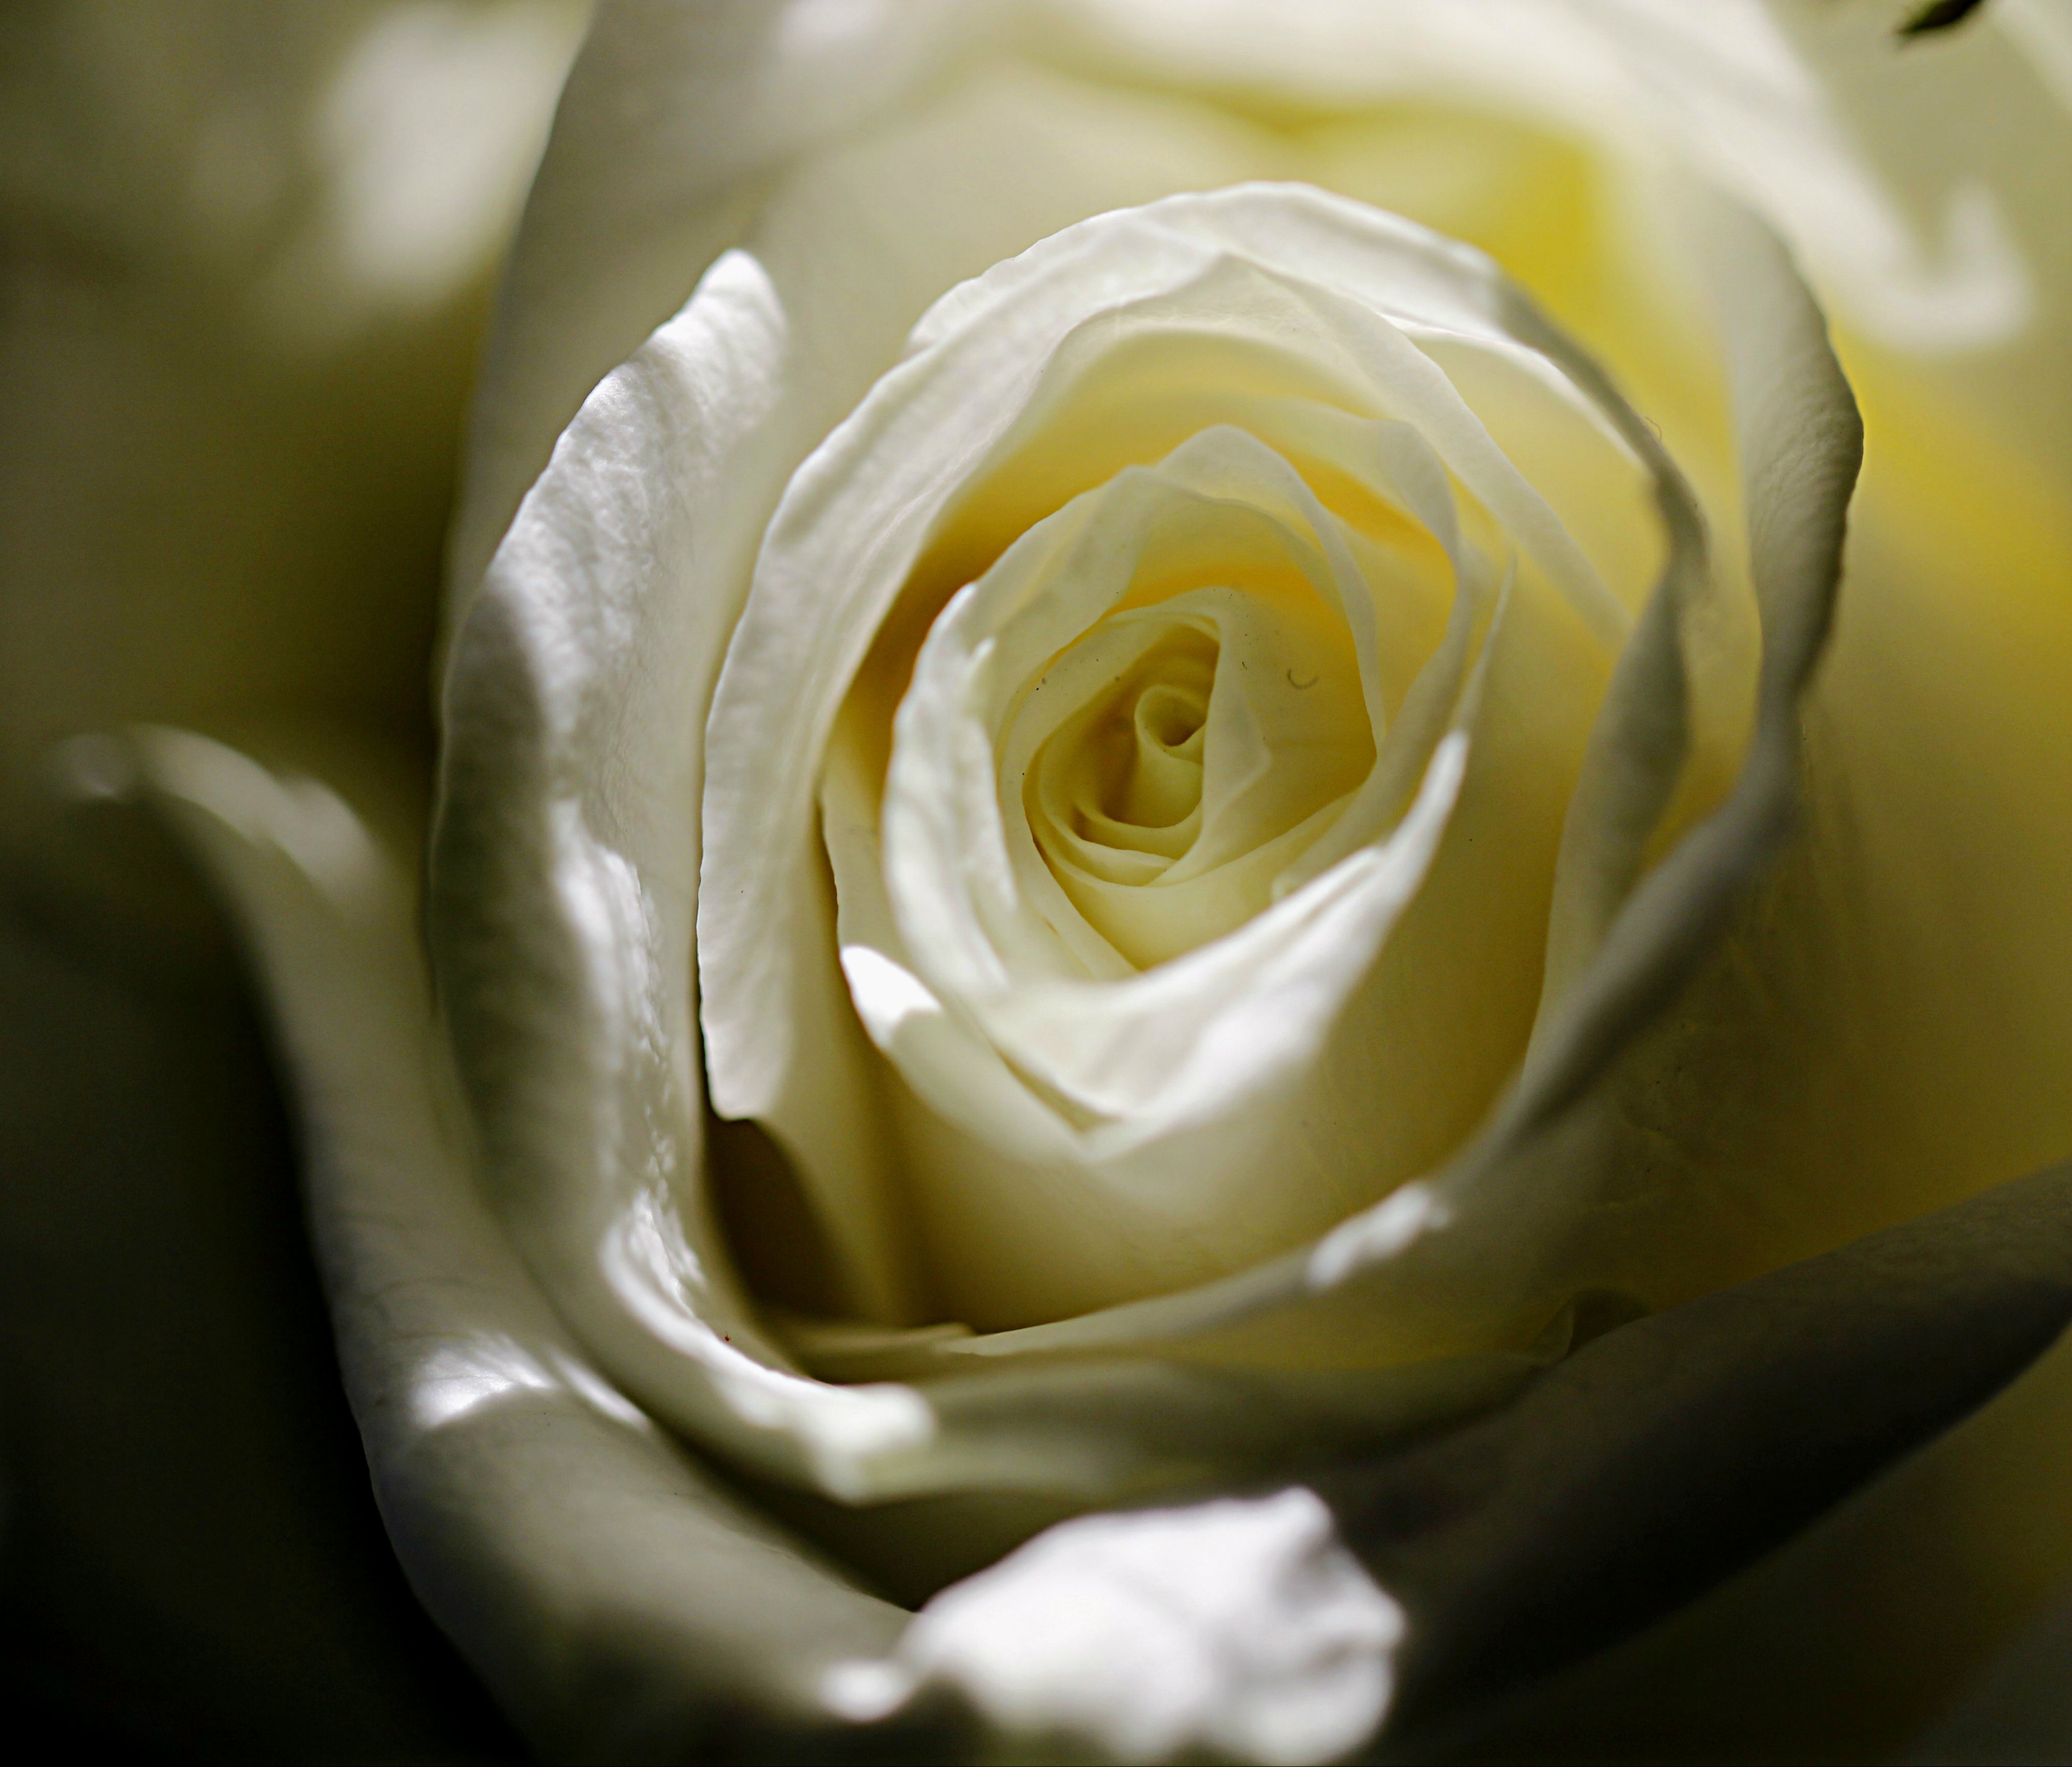
blossom, plant, white, photography, flower, petal, bloom, rose, yellow, flora, close up, rose bloom, macro photography, flowering plant, garden roses, rose family, white roses, plant stem, land plant, rose order